British pop music

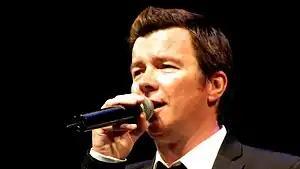
Rick Astley performing in 2009

The British charts at the opening of the 1980s were dominated by a mix of imports, novelty acts, megamixes, rock and roll revivalists (including Shakin' Stevens) and long-term careerists like Queen and Cliff Richard, but there were also more conventional pop acts, including Bucks Fizz, who had three number ones after their Eurovision Song Contest victory in 1981 and the Trevor Horn produced duo Dollar